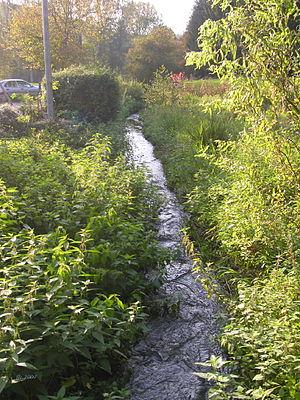
Le ruisseau Bel à l'Abbaye du Val-Dieu
La Bel est un ruisseau de Belgique, affluent de la Berwinne.